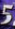
Number: 5